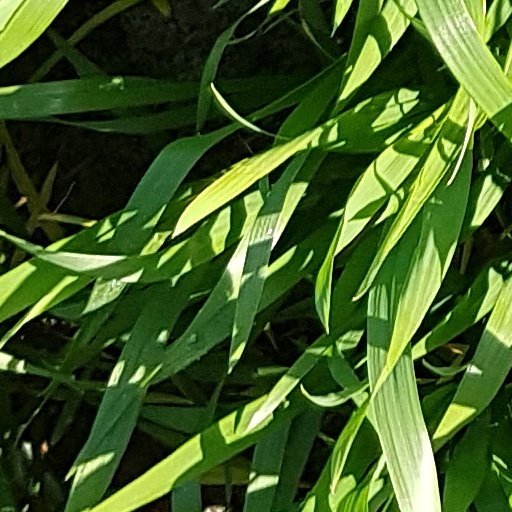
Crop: wheat